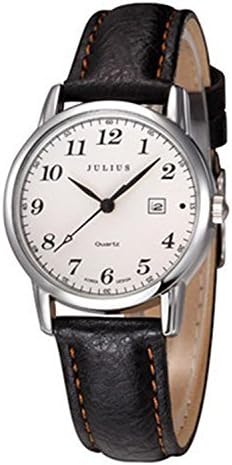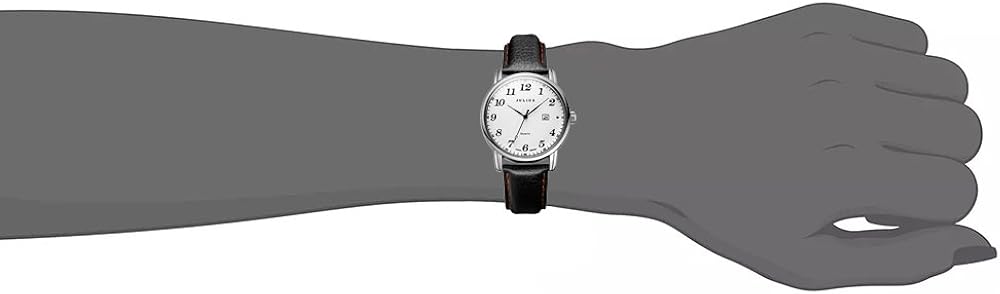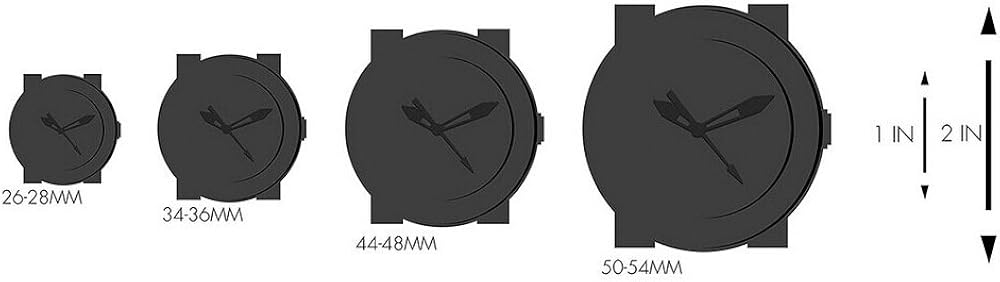
JULIUS JA-508 Female Silver Tone Arabic Numeral Quartz Analogue Display Fashion Casual Calendar Wrist Watch Women's Business Dress Waterproof Wristwatch with Genuine Black Leather Band
Category: AMAZON FASHION
JULIUS Julius, founded in Seoul, South Korea in 2001, is well-known and committed to pursuit of fashion, elegance and superior performance in Watch-making field. International Activities and Awards Since 2002, Julius had attended Shenzhen Watch& Clock Fair, Hong Kong Watch& Clock Fair and Horologe Exhibition in Basel, Switzerland, who was honored with excellent fashion design awards time after time. Meanwhile, we have a great deal of distributors worldwide, like America, Canada, Mexico, Iran, Vietnam, India, etc. specifications The dial diameter: 3 cm / 1.18 inchesThe watchband width: 1.3 cm / 0.51 inchesThe case thickness: 0.8cm/0.3 inchesThe watch weight: 0.037kg The size (L x W x H): 22.5 x 3 x 0.8 cm / 8.84 x 1.18 x 0.3 inches Adjustment Method Pull the crown all the way out to set the time
Features: ★ Imported Japan Quartz Movement, Accuracy:+/- 90 seconds per month, Battery life :2 years. | ★ 30m Water resistance, not suitable for swimming , bathing or diving. | ★ 3-Hand Analog, stainless steel dial, buckle and back cover,leather band, | ★ 2 year warranty,30-day money back guarantee. | ★ A top fashion accessory and best gift